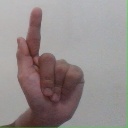
अक्षर: ळ